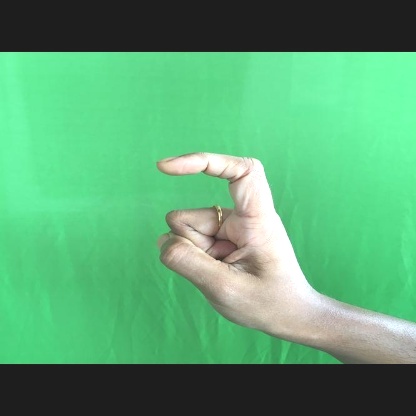
Mudra: Tamarachudam